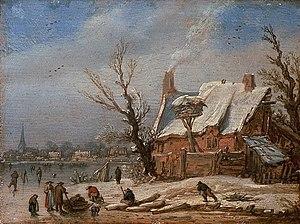
Paysage d'hiver ou Scène d'hiver est le titre donné à de nombreux tableaux de peintres flamands et néerlandais des XVIᵉ et XVIIᵉ siècles. L'ensemble de ces œuvres compose un genre particulier de la peinture de paysages.